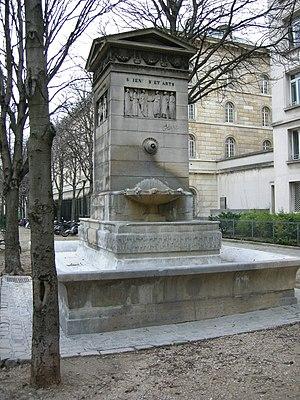
La promenade de l'allée du Séminaire - Jean-Jacques-Olier est un espace vert du 6ᵉ arrondissement de Paris, en France.
Les fontaines du décret de Saint-Cloud sont un ensemble de quinze fontaines de Paris, en France, dont la construction est décidée par Napoléon Iᵉʳ en mai 1806.
La fontaine de la Paix est une fontaine située dans la promenade de l'allée du Séminaire-Jean-Jacques-Olier qui longe la rue Bonaparte dans le 6ᵉ arrondissement de Paris, non loin de la place Saint-Sulpice.
Cet article recense les fontaines du 6ᵉ arrondissement de Paris, en France.